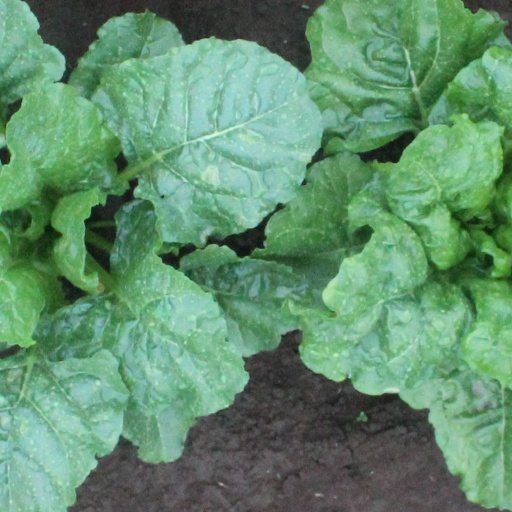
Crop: sugar beet